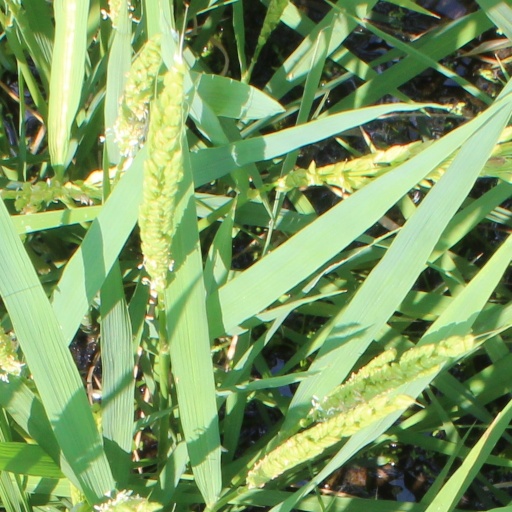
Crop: rice